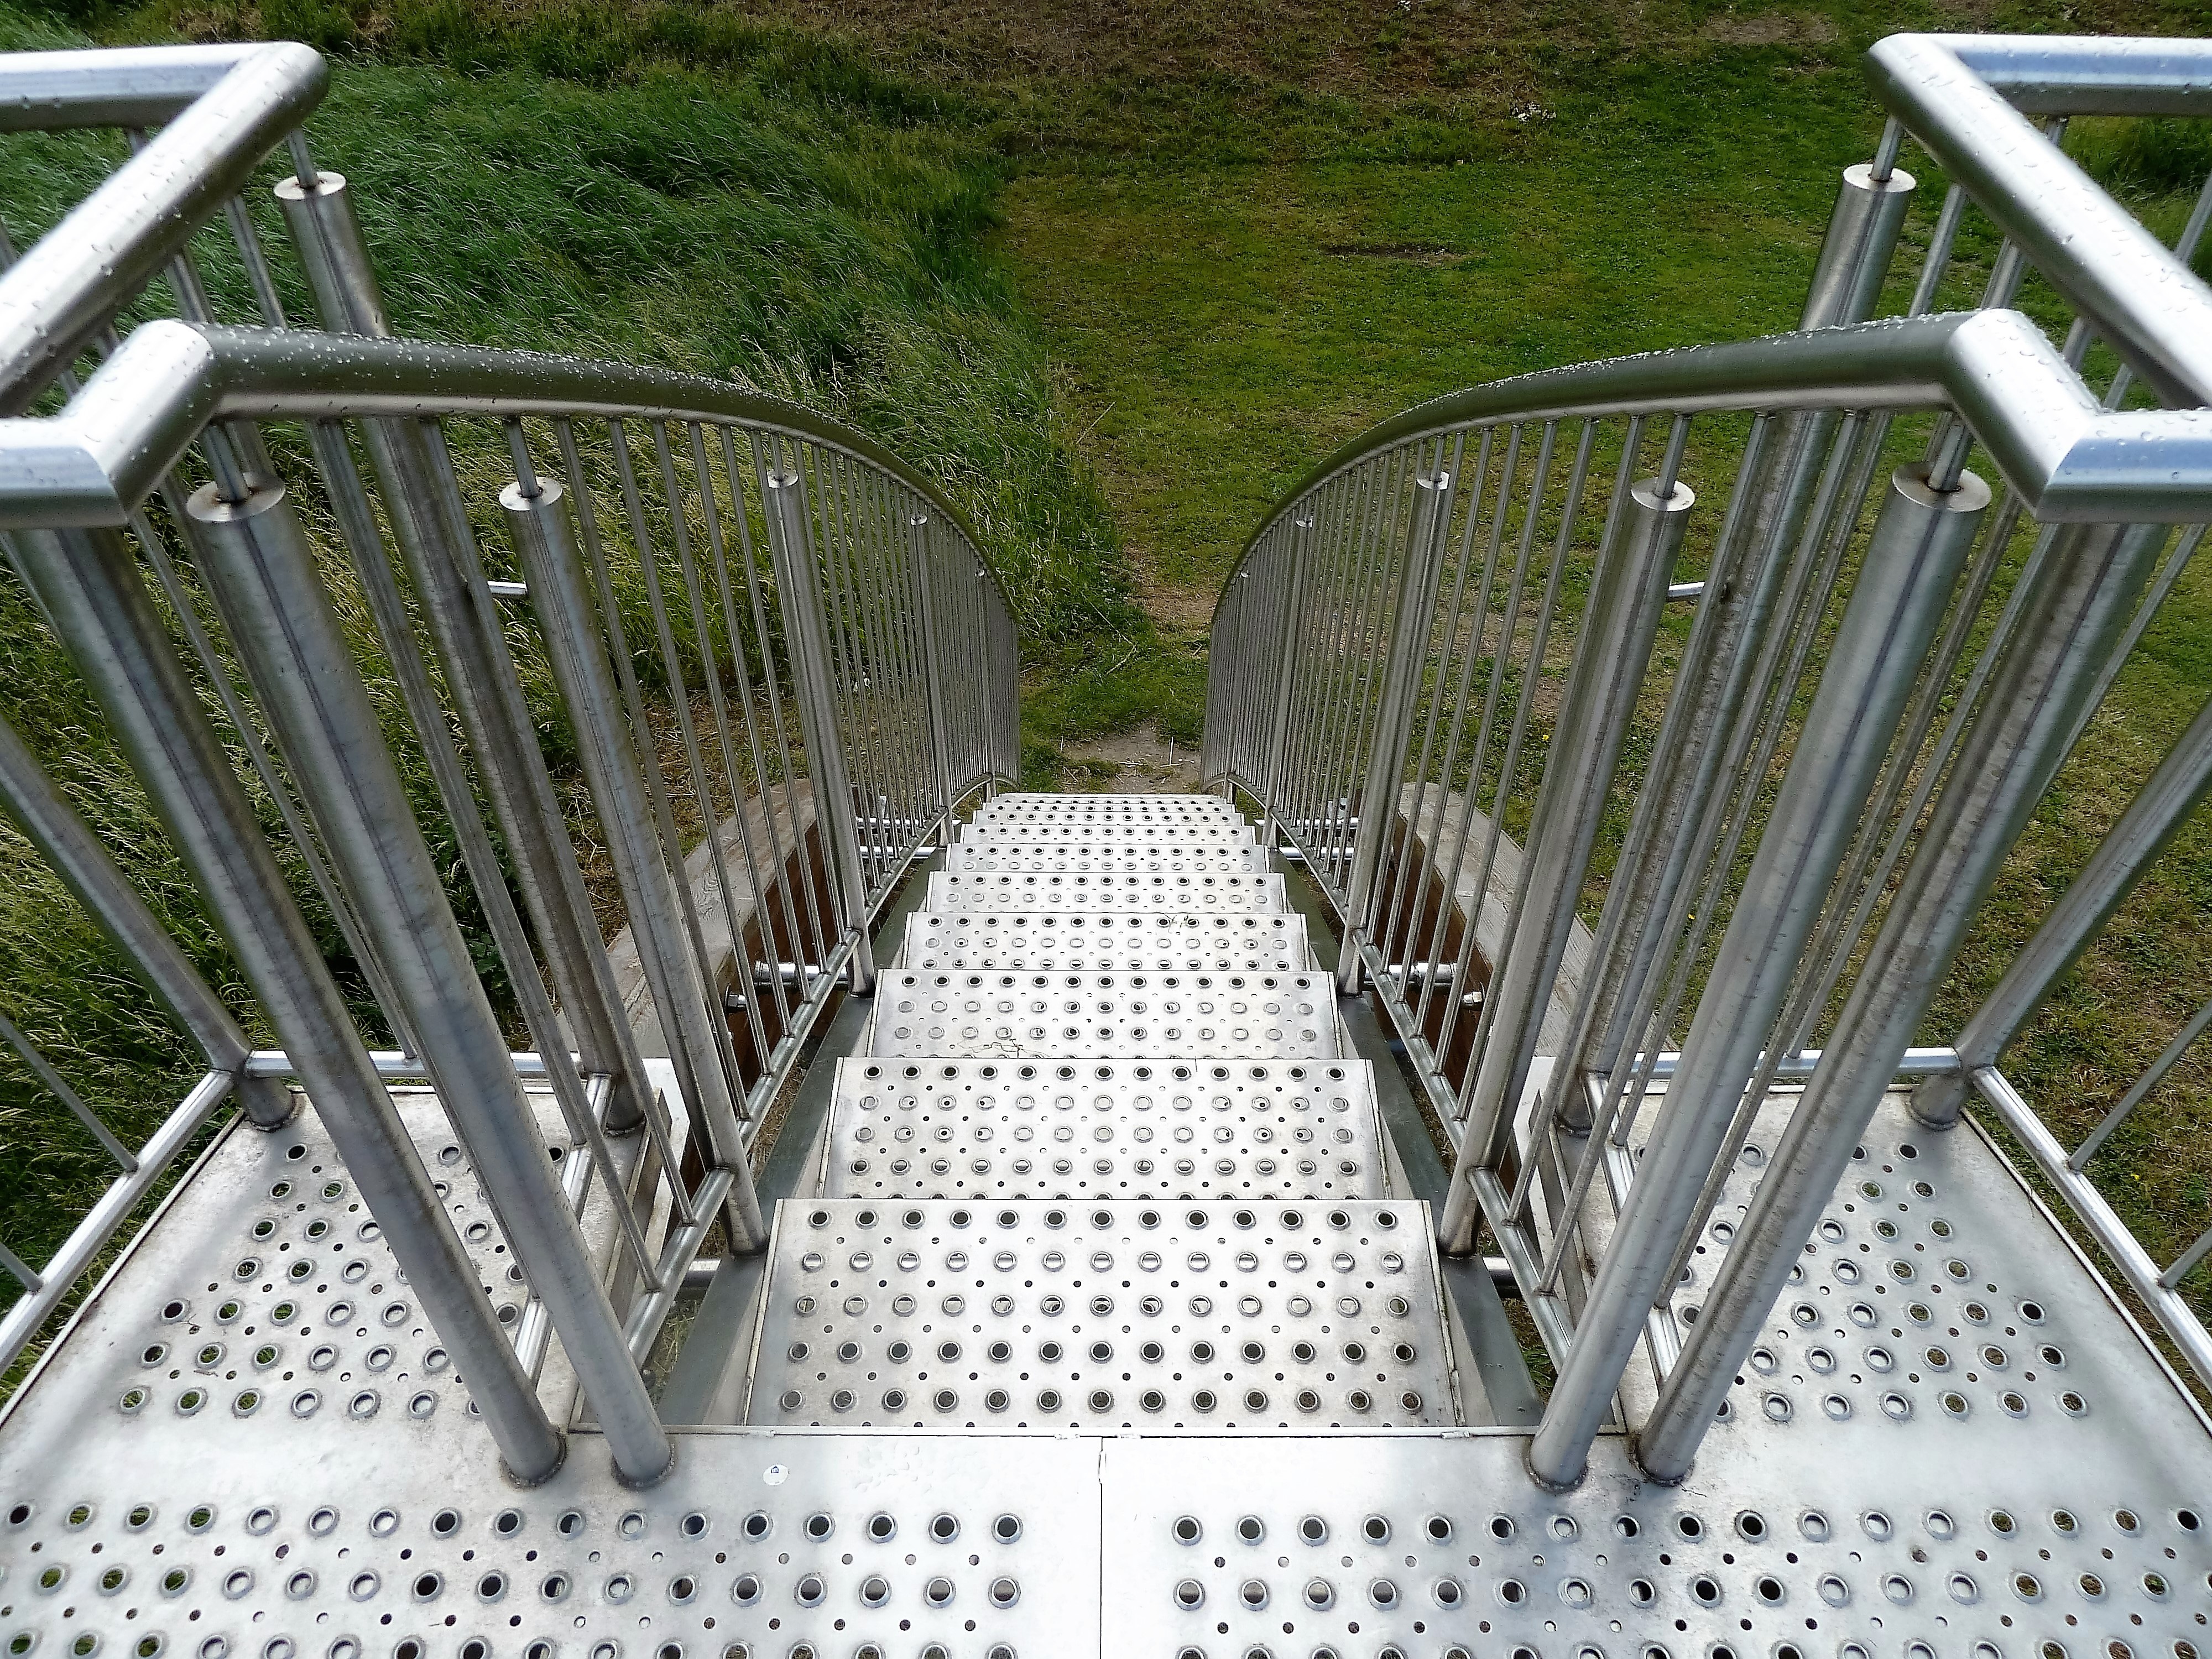
bridge, steel, construction, industrial, handrail, stainless steel, lines, iron, nonbuilding structure